Melhus Station

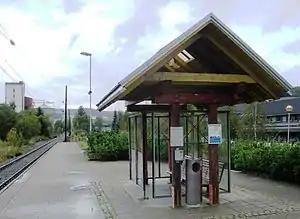
View of Melhus Station

Melhus Station is a railway station in the village of Melhus in Melhus Municipality in Trøndelag county, Norway. The station is located on the Dovre Line, about south of Trondheim Central Station "(Trondheim S)" and about north of Oslo Central Station "(Oslo S)". The station sits at an elevation of above sea level. It is served by local trains to Røros Station. The station was opened 1993 and is somewhat south of the old station in Melhus.